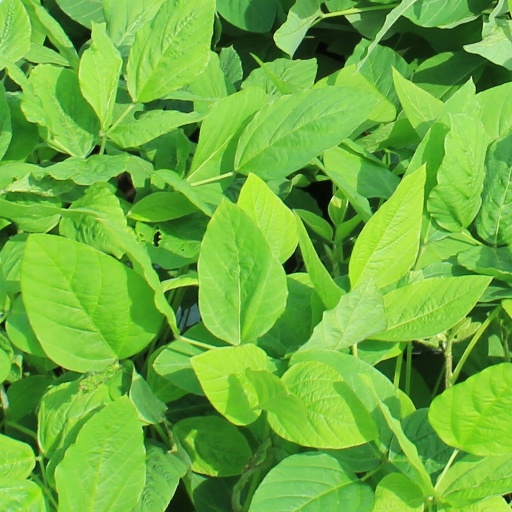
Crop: soybean